XXX (Danny Brown album)

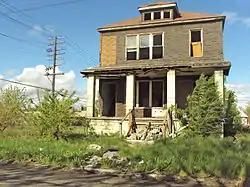
On "XXX", Brown raps about the decline of Detroit and the dilemma caused by its abandoned houses and buildings.

"XXX" was released as a free download by Brooklyn, New York-based record label Fool's Gold Records. Brown cited "XXX" as his attempt at "experimenting and seeing how far [he] could push listeners" with his music. Brown explains that "XXX" is an effort at a serious concept album with a storyline, citing track 13 "DNA" as the start of Side B: "The cover looked like a vinyl to me, so I was going with that whole vibe". He explained that "the first side is all having fun" before the album takes a serious turn from "DNA" onward.